Bartholomeus Appelman

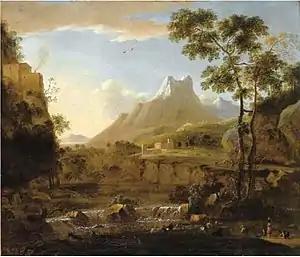
"River landscape with shepherds and herdsmen and the Apuan Alps in the background"

Bartholomeus Appelman, sometimes erroneously referred to as Barend Appelman, nickname Hector (1628/29 in The Hague – 1686 in The Hague) was a Dutch painter and draughtsman. After training in his native country, he travelled to Italy where he continued his studies. He is known for his Italianate landscapes.